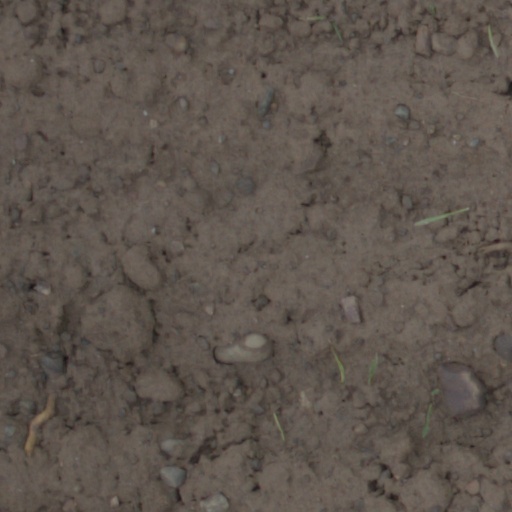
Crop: wheat